III Brigade, Royal Horse Artillery (T.F.)

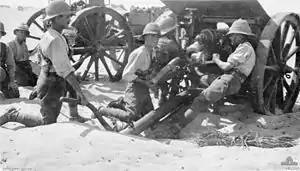

The brigade, and its batteries, served with the ANZAC Mounted Division in the Sinai and Palestine Campaign until July 1917. With the division, it saw action at the Battle of Romani (414 August 1916) as part of No. 3 Section, Suez Canal Defences. This saw the repulse of the final Turkish attempt to cut the Suez Canal.